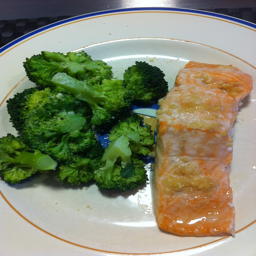
A dinner plate of broccoli and pink tinged fish
A simple meal consisting of salmon and broccoli.
A slab of fish and a mound of broccoli are seated on a plate.
A w hite plate topped with cheesy meat next to broccoli.
Here is a closeup of a salmon filet and steamed broccoli.